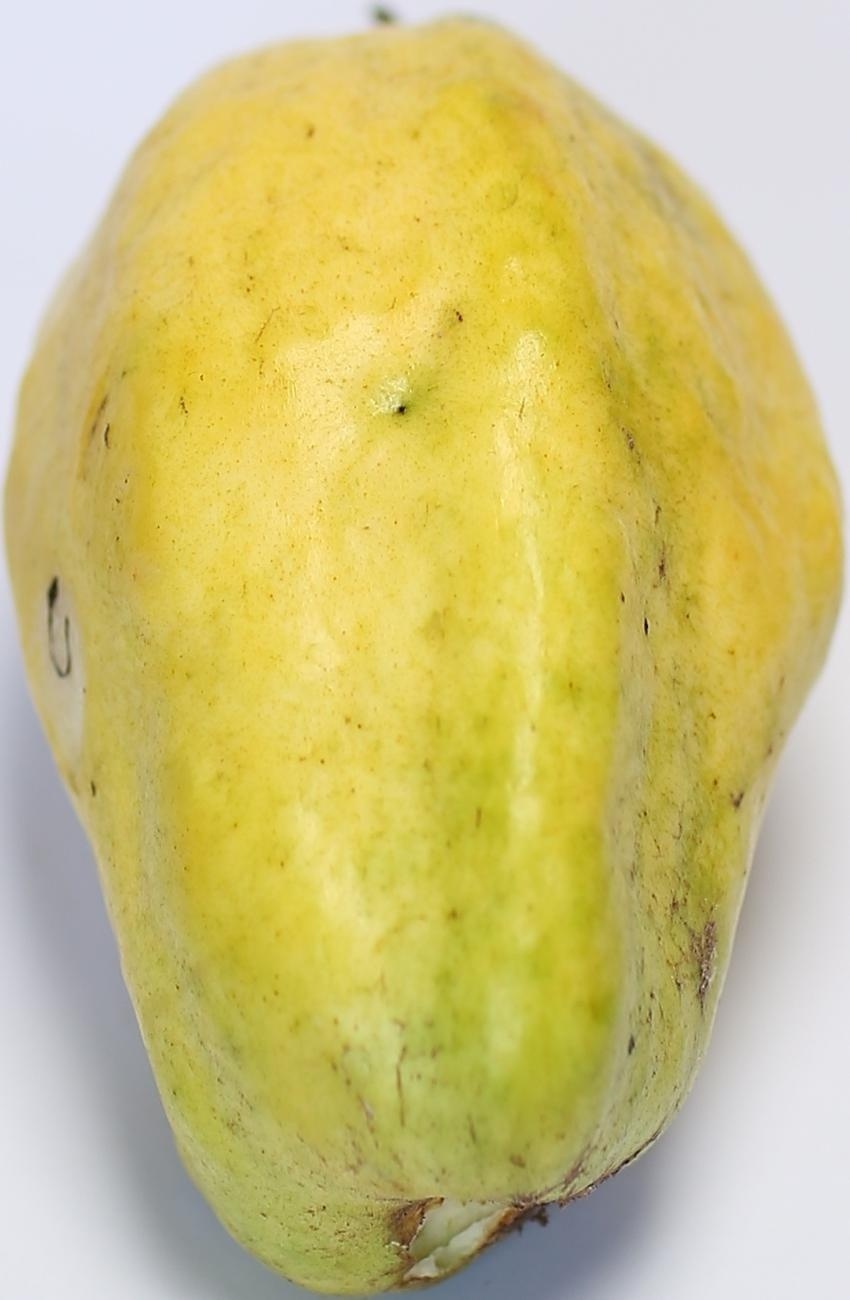
Maturity: mature-green
Variety: thadhrami